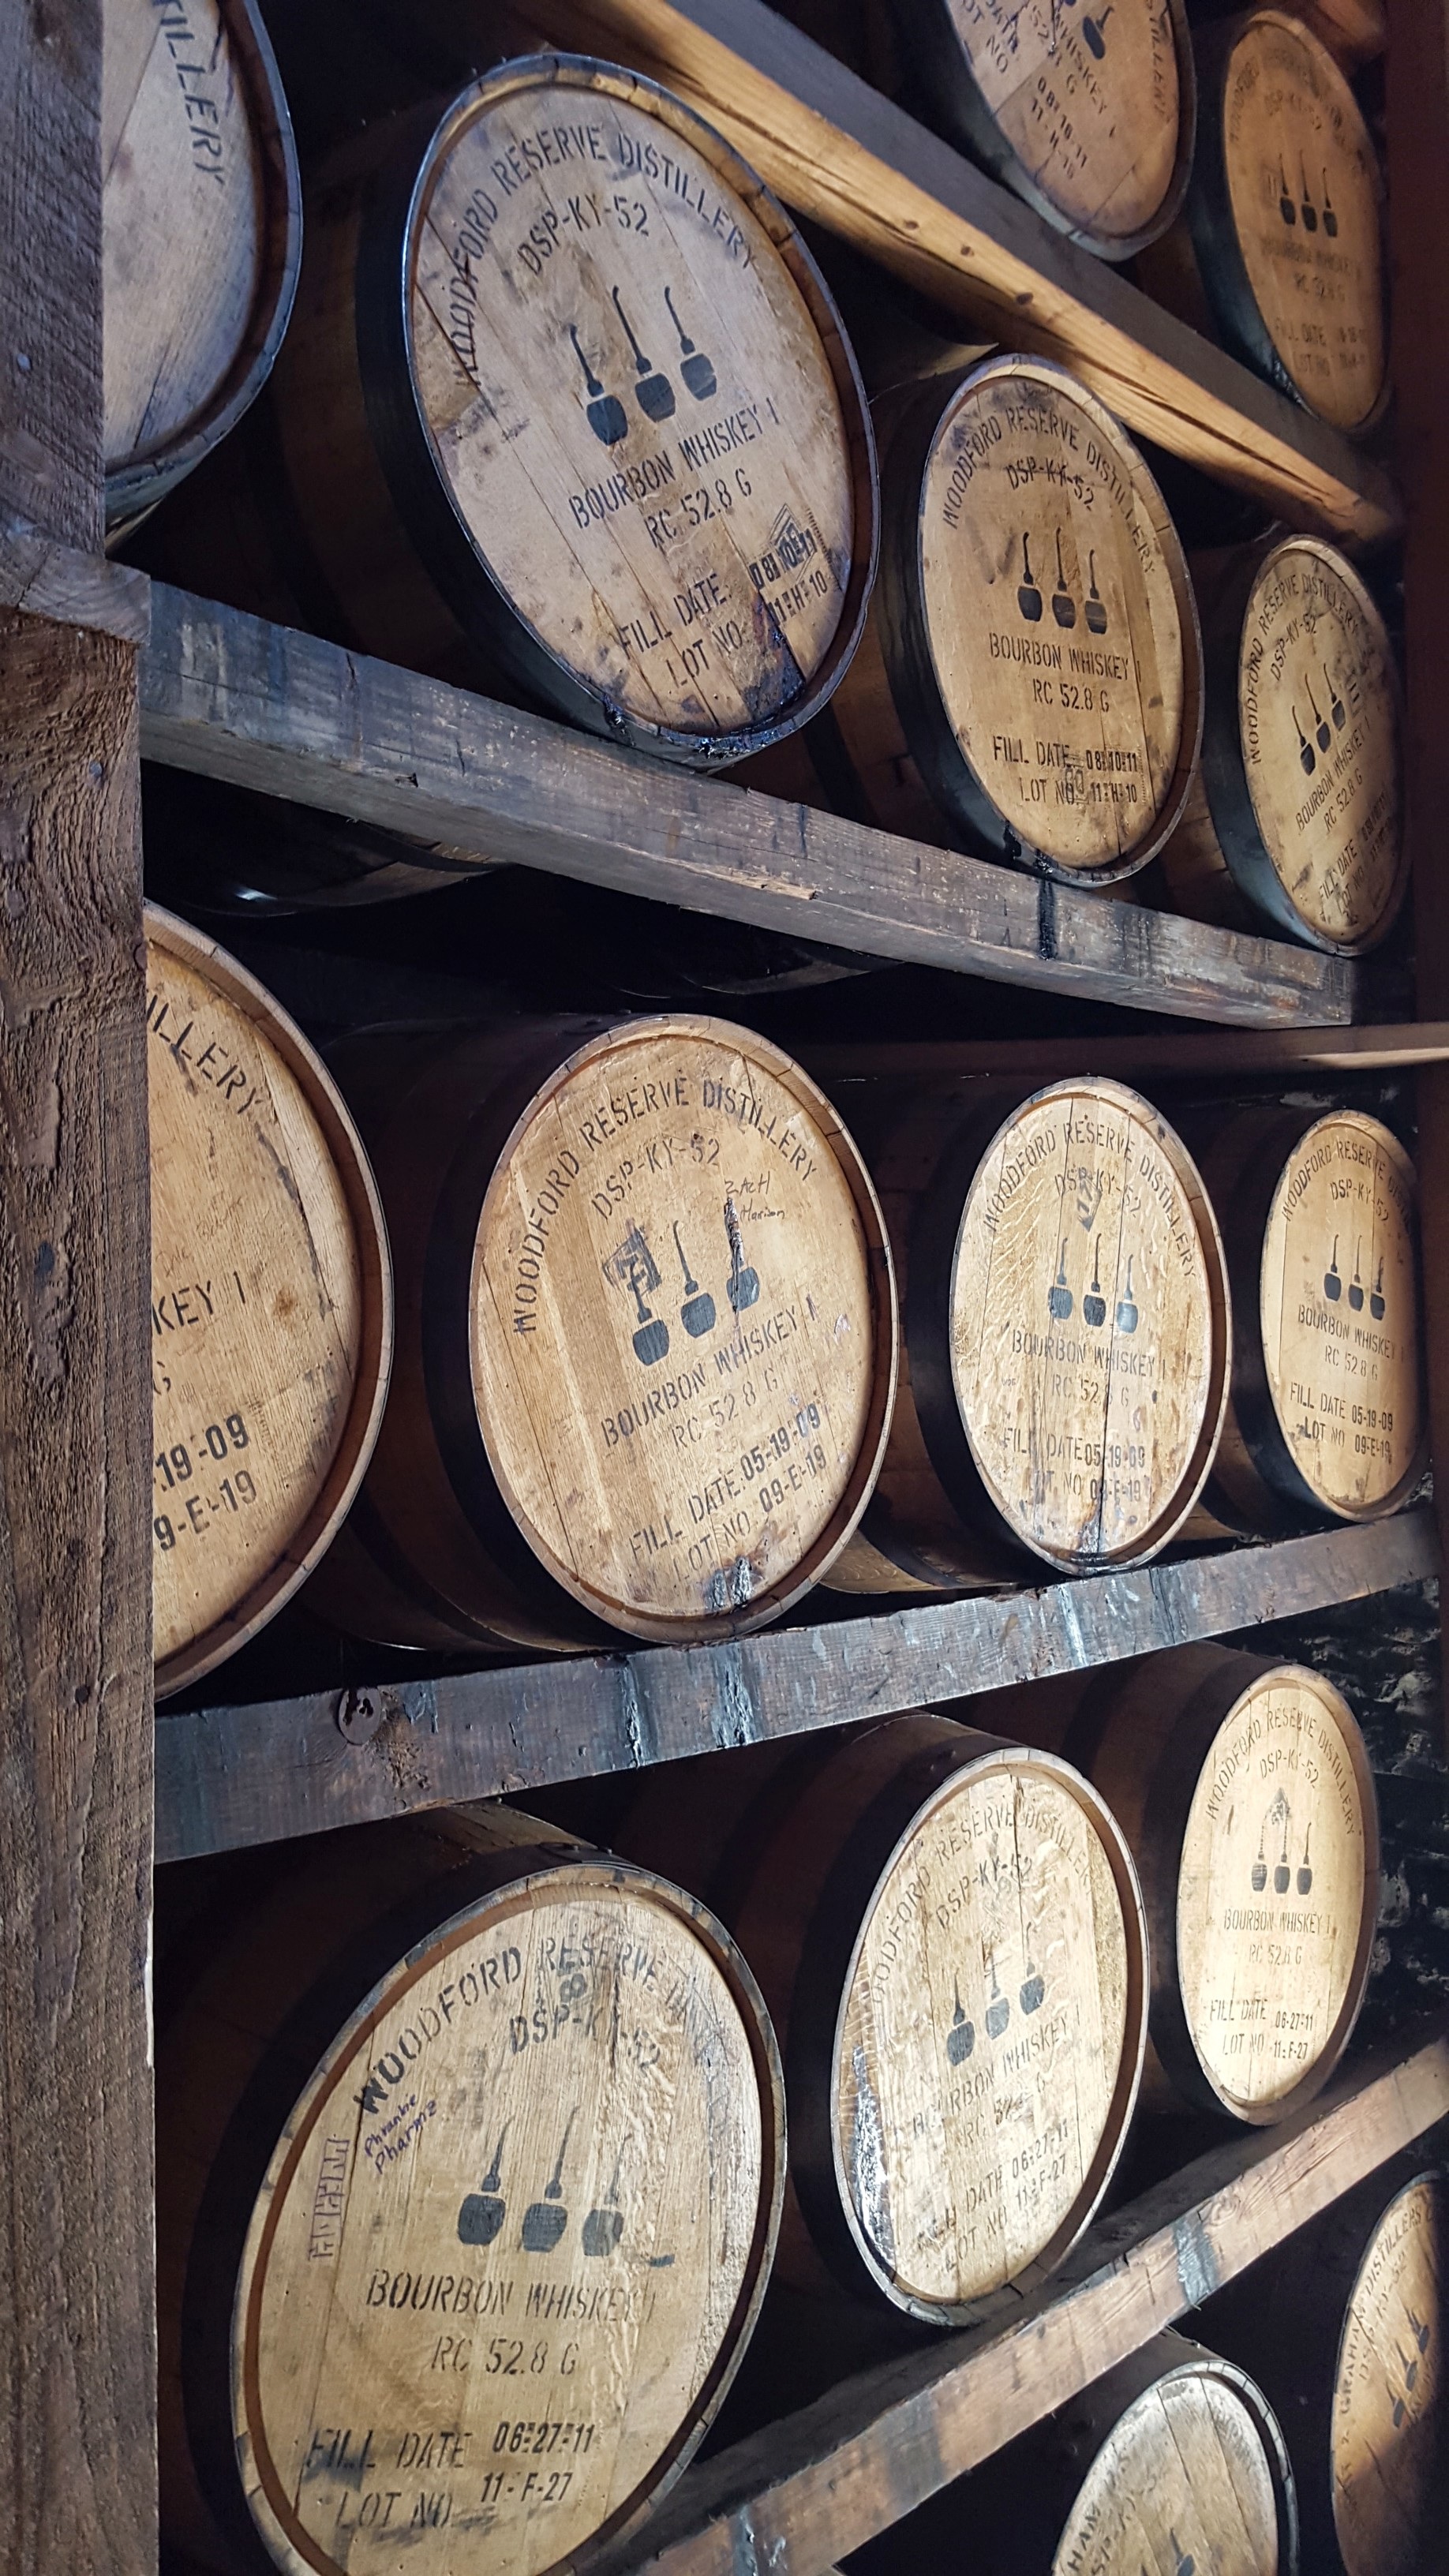
wood, antique, money, whiskey, wooden, barrels, bourbon, woodford reserve, man made object, ancient history